Social Democratic Federation (United States)

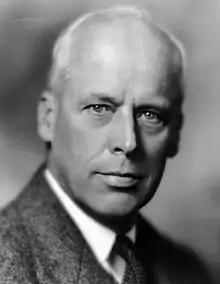
Norman Thomas 1937

Social Democratic Federation leader Louis Waldman noted in his memoirs that while the official split of the Socialist Party that resulted in the creation of the Social Democratic Federation took place in 1936, "the crucial events occurred at the party's national convention in Detroit in 1934." It was at this national gathering that the ongoing factional war between a youthful "Militant" faction favoring aggressive advocacy of revolutionary tactics and joint action with the Communist Party won the day and pushed through a new Declaration of Principles, leading the SPA's right wing faction, known as the "Old Guard" to abandon the organization. Throughout the 1930s the Socialist Party had achieved moderate growth, its paid membership returning to the 25,000 level and its candidate for President of the United States Norman Thomas polling nearly a million votes in the election of 1932.